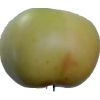
Label: Apple 6